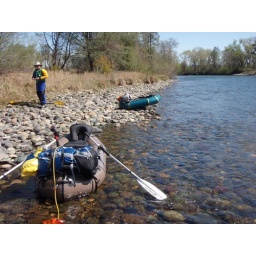
rock in throw bag attached to floating rescue line and secured in cam cleate on cross bar